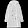
Label: Coat